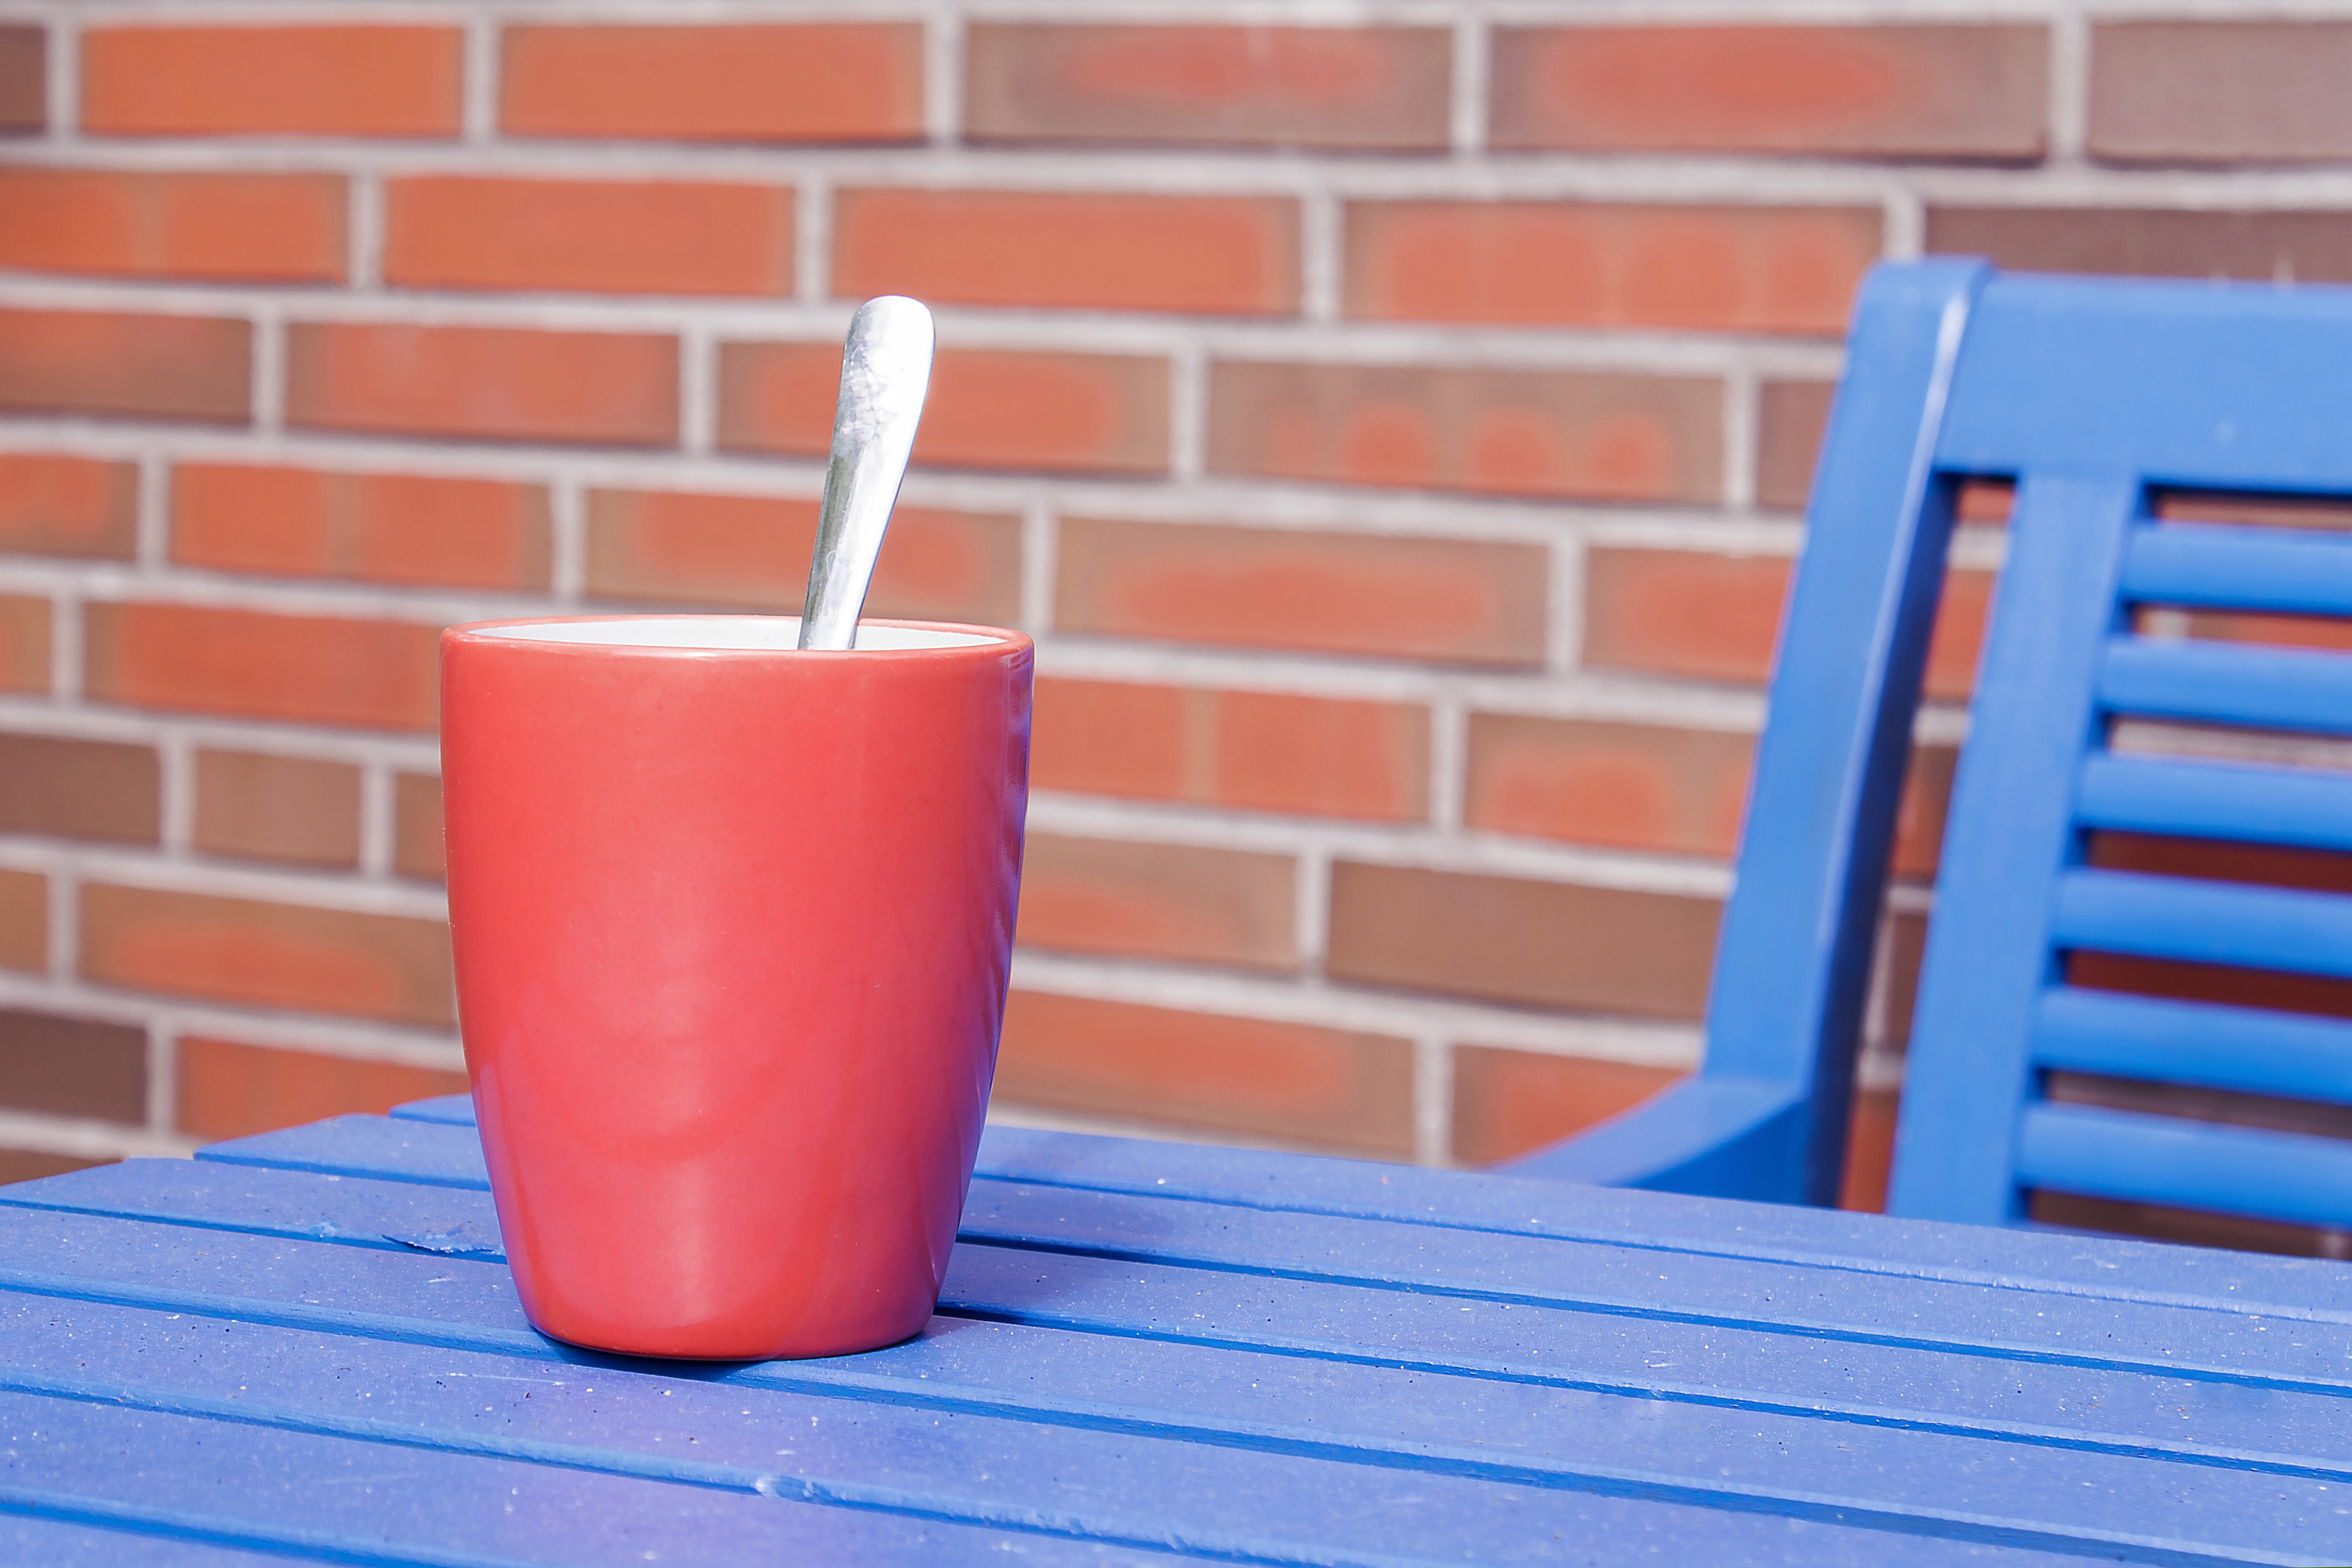
table, coffee, cup, red, color, blue, garden, spoon, tee, shape